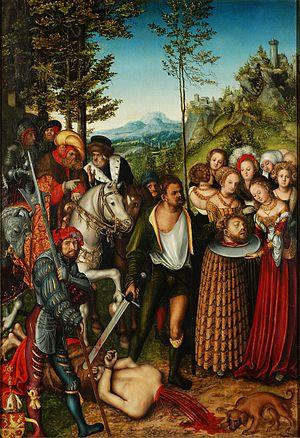
La date de la mort de Jean le Baptiste n'est pas connue avec précision. Les seules sources sur son exécution par Hérode Antipas, sont les évangiles synoptiques, et les Antiquités judaïques de Flavius Josèphe. Elle est généralement placée un peu avant la crucifixion de Jésus, elle-même datée, d'après la chronologie que l'on peut déduire du Nouveau Testament, en 30 ou 33. Mais certains auteurs, sur la base du récit de Flavius Josèphe, la situent plus tardivement, vers 35, un peu avant la défaite d'Antipas contre Arétas IV, en 36. Cette datation conduit soit à repousser la crucifixion de Jésus en 36, à la fin de la préfecture de Ponce Pilate, soit à placer l'exécution du Baptiste après celle de Jésus.